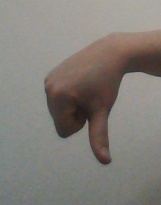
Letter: waw